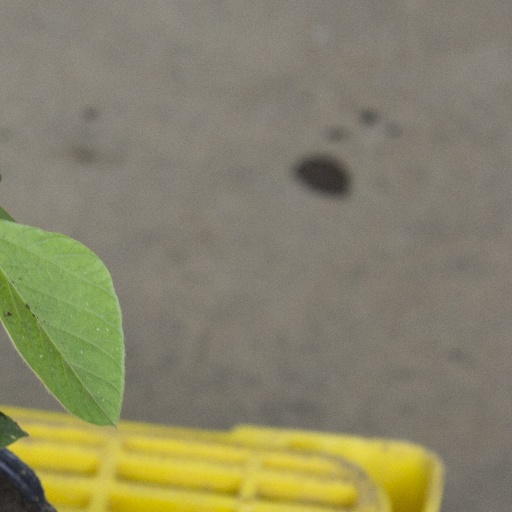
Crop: soybean